Volksgarten, Cologne

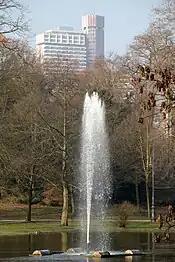
The fountain in pond in the center in the Volksgarten

The Volksgarten contains a large pond (1.3ha, approx. 3.2 acres) with a fountain that rises up to 28 m (91 ft.).